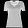
Label: T - shirt / top